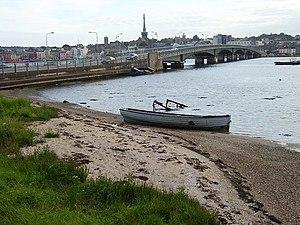
Wexford est une ville du comté de Wexford en République d'Irlande.